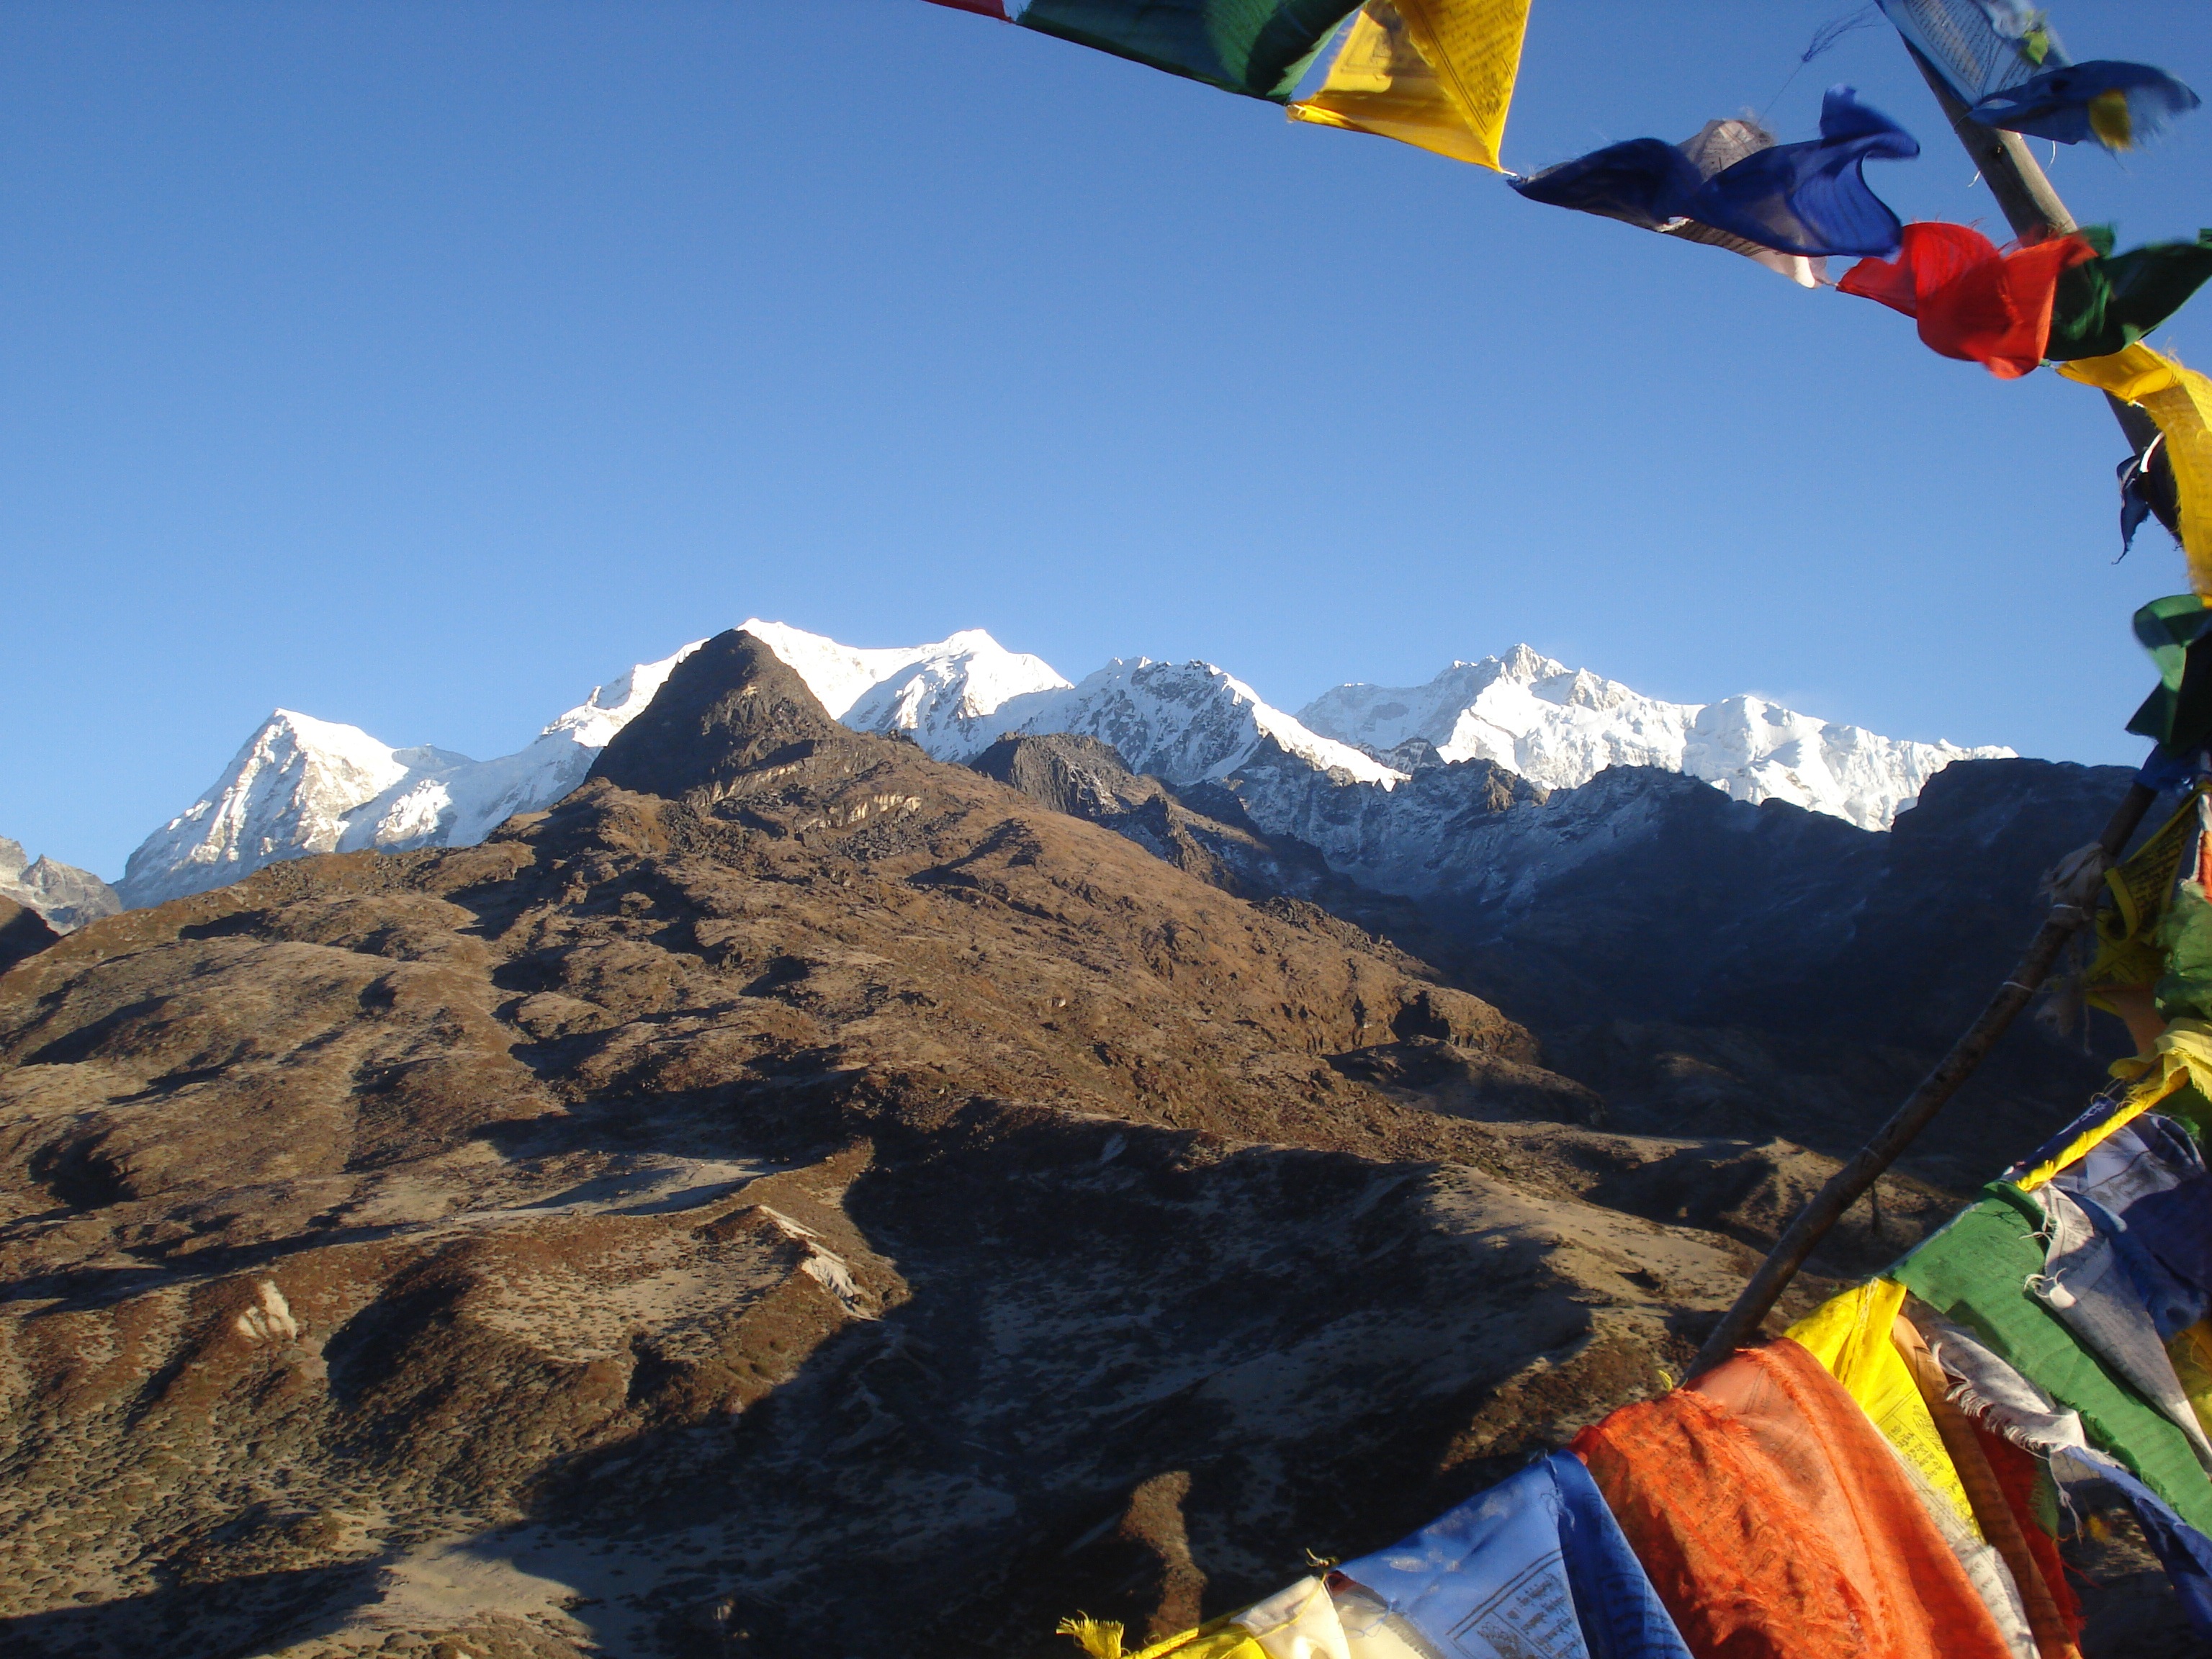
landscape, nature, mountain, sky, adventure, mountain range, extreme sport, ridge, summit, mountaineering, sports, alps, flags, high mountain, mountainous landforms, geological phenomenon, sikkim